Parmesan

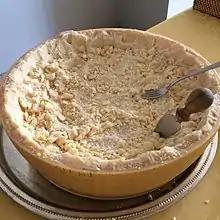
Half a wheel of Parmigiano Reggiano carved with a Parmesan knife and communal fork

Parmigiano Reggiano is commonly grated over pasta dishes, stirred into soups and risottos, and eaten on its own. It is often shaved or grated over other dishes such as salads. Slivers and chunks of the hardest parts of the crust are sometimes simmered in soups, broths, and sauces to add flavor. They can also be broiled and eaten as a snack if they have no wax on them, or infused in olive oil or used in a steamer basket while steaming vegetables.